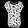
Label: Shirt